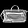
Label: Bag